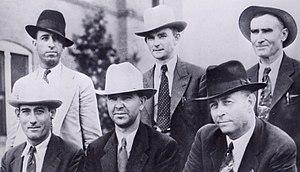
Posse comitatus est le droit donné à un shérif ou à un autre officier de police d'enrôler des hommes pour l'assister dans le maintien de la paix ou dans la poursuite et l'arrestation de hors-la-loi. Ce droit, inclus au départ dans la loi anglaise, a survécu longtemps dans le droit américain.
The Highwaymen est un film américain réalisé par John Lee Hancock, sorti en 2019 sur Netflix.